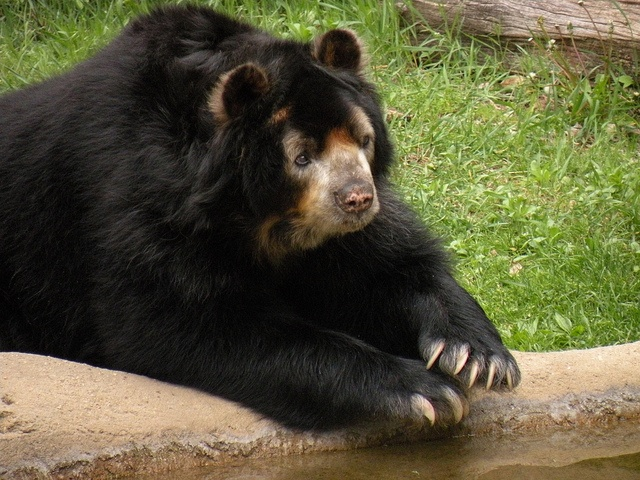
a bear laying in the grass next to a ledge
a bear that is on some concrete in some grass
A black bear is sitting on a ledge.
A bear that is laying down on its stomach neat water.
A bear rests on some grass with its forepaws stretching over what appears to be a concrete barricade.